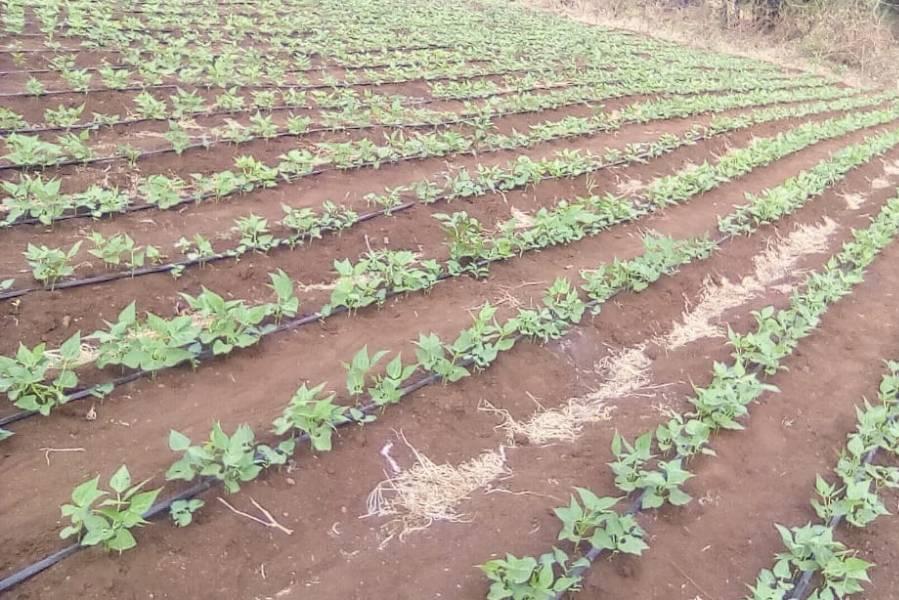
Mifumo ya umwagiliaji mabomba ya kisasa yaliyotangazwa katika eneo la shamba mahali ambapo mimea, mazao mbalimbali katika shamba hilo, mabomba ambayo hutumika kunyunyiza maji ndani ya shamba hilo kwa ajili ya ukuaji wa mazao.